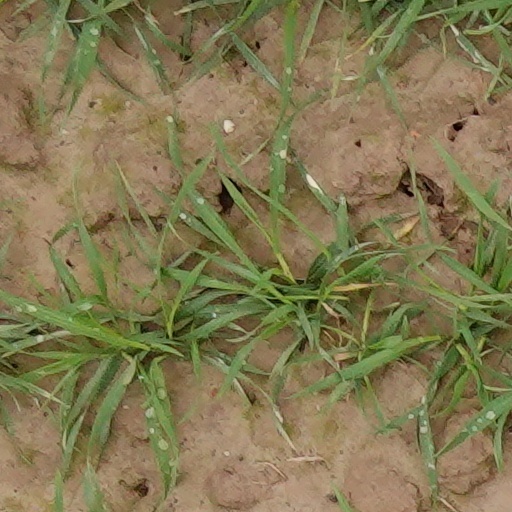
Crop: wheat